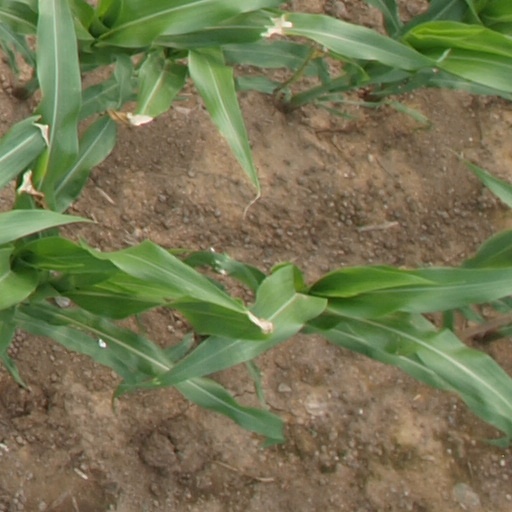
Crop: maize; corn